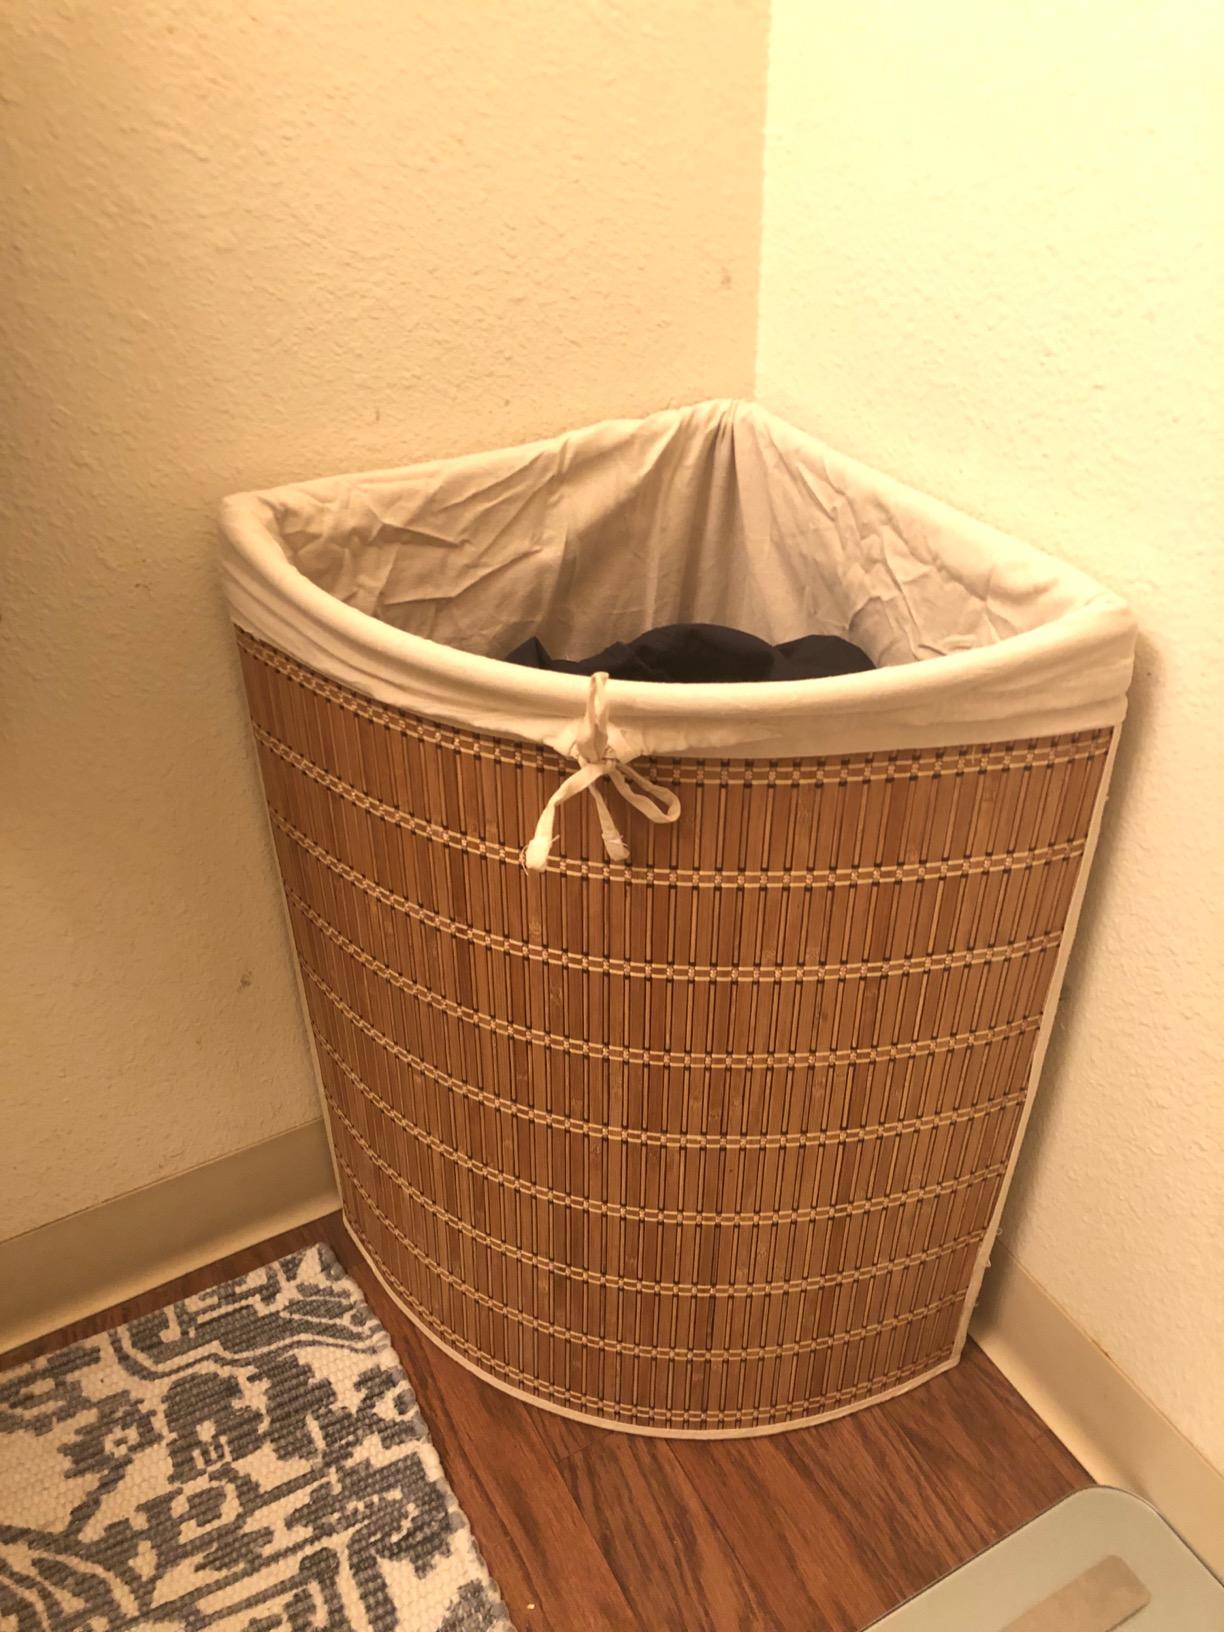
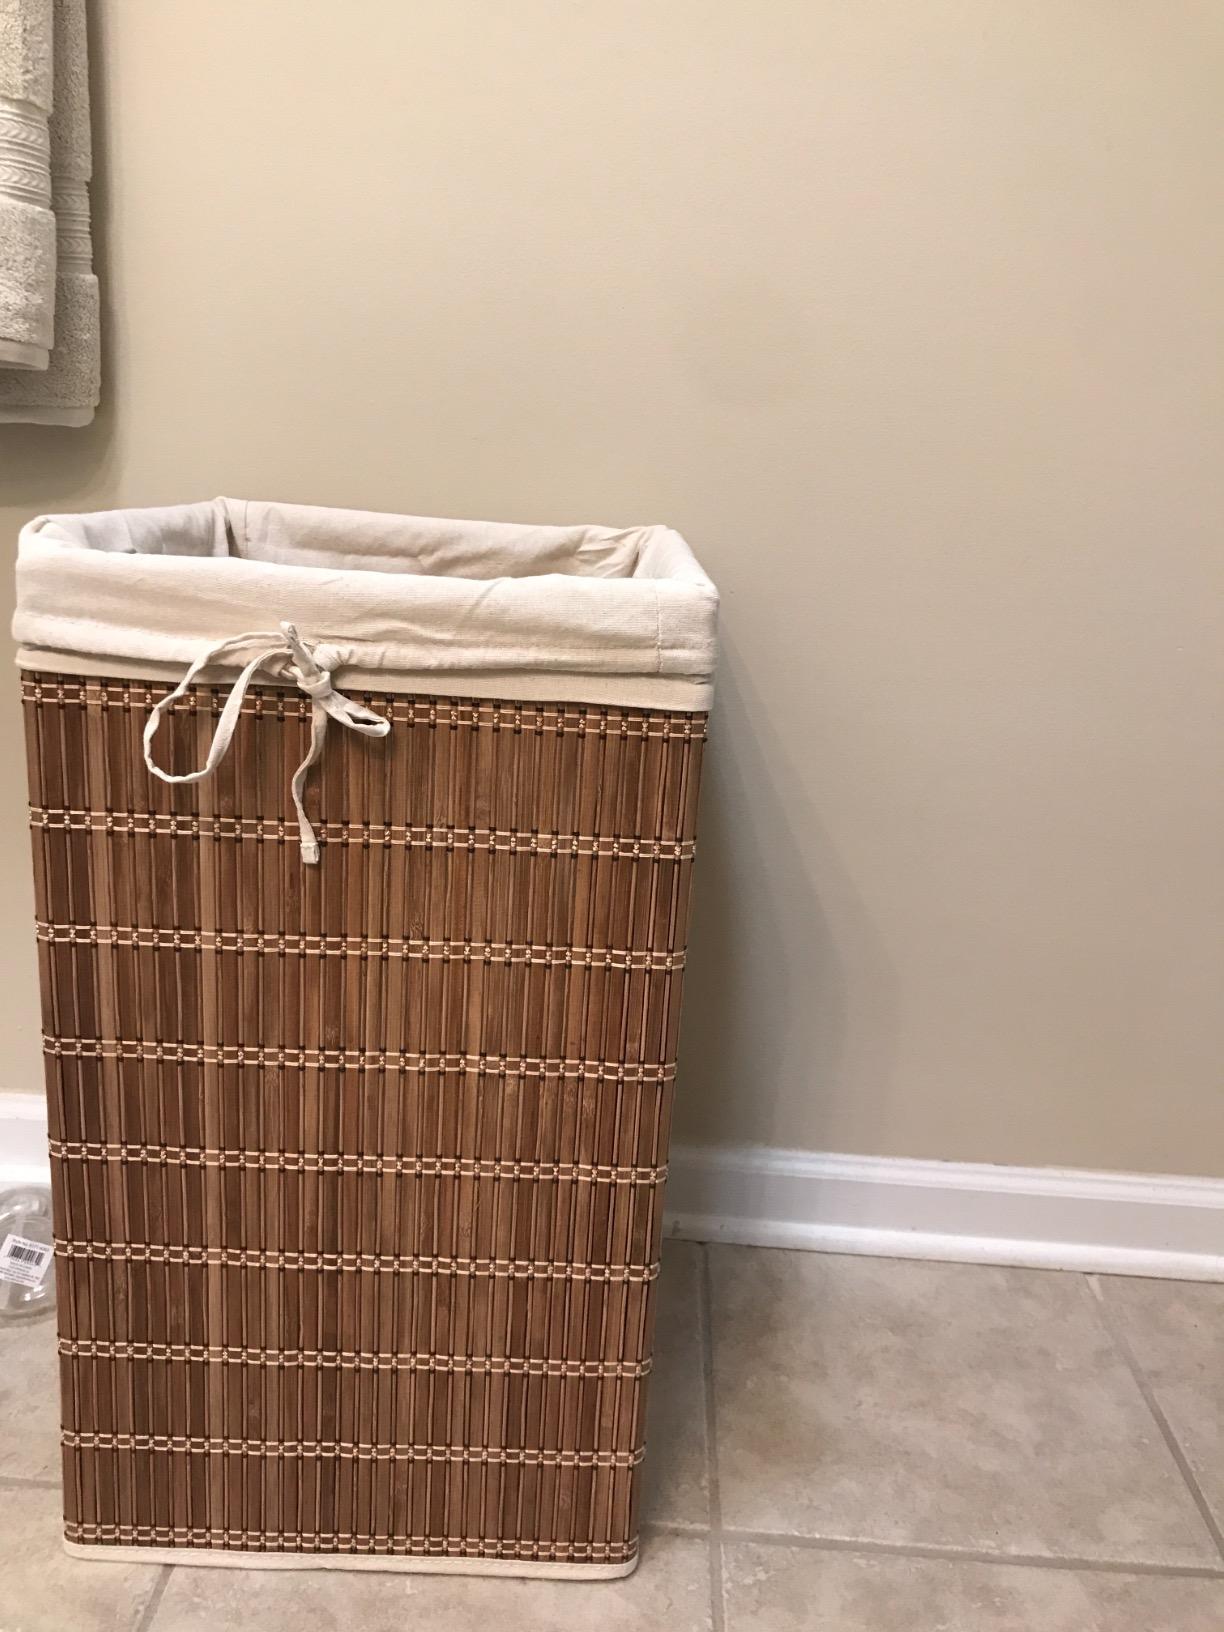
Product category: items_hamper
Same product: no